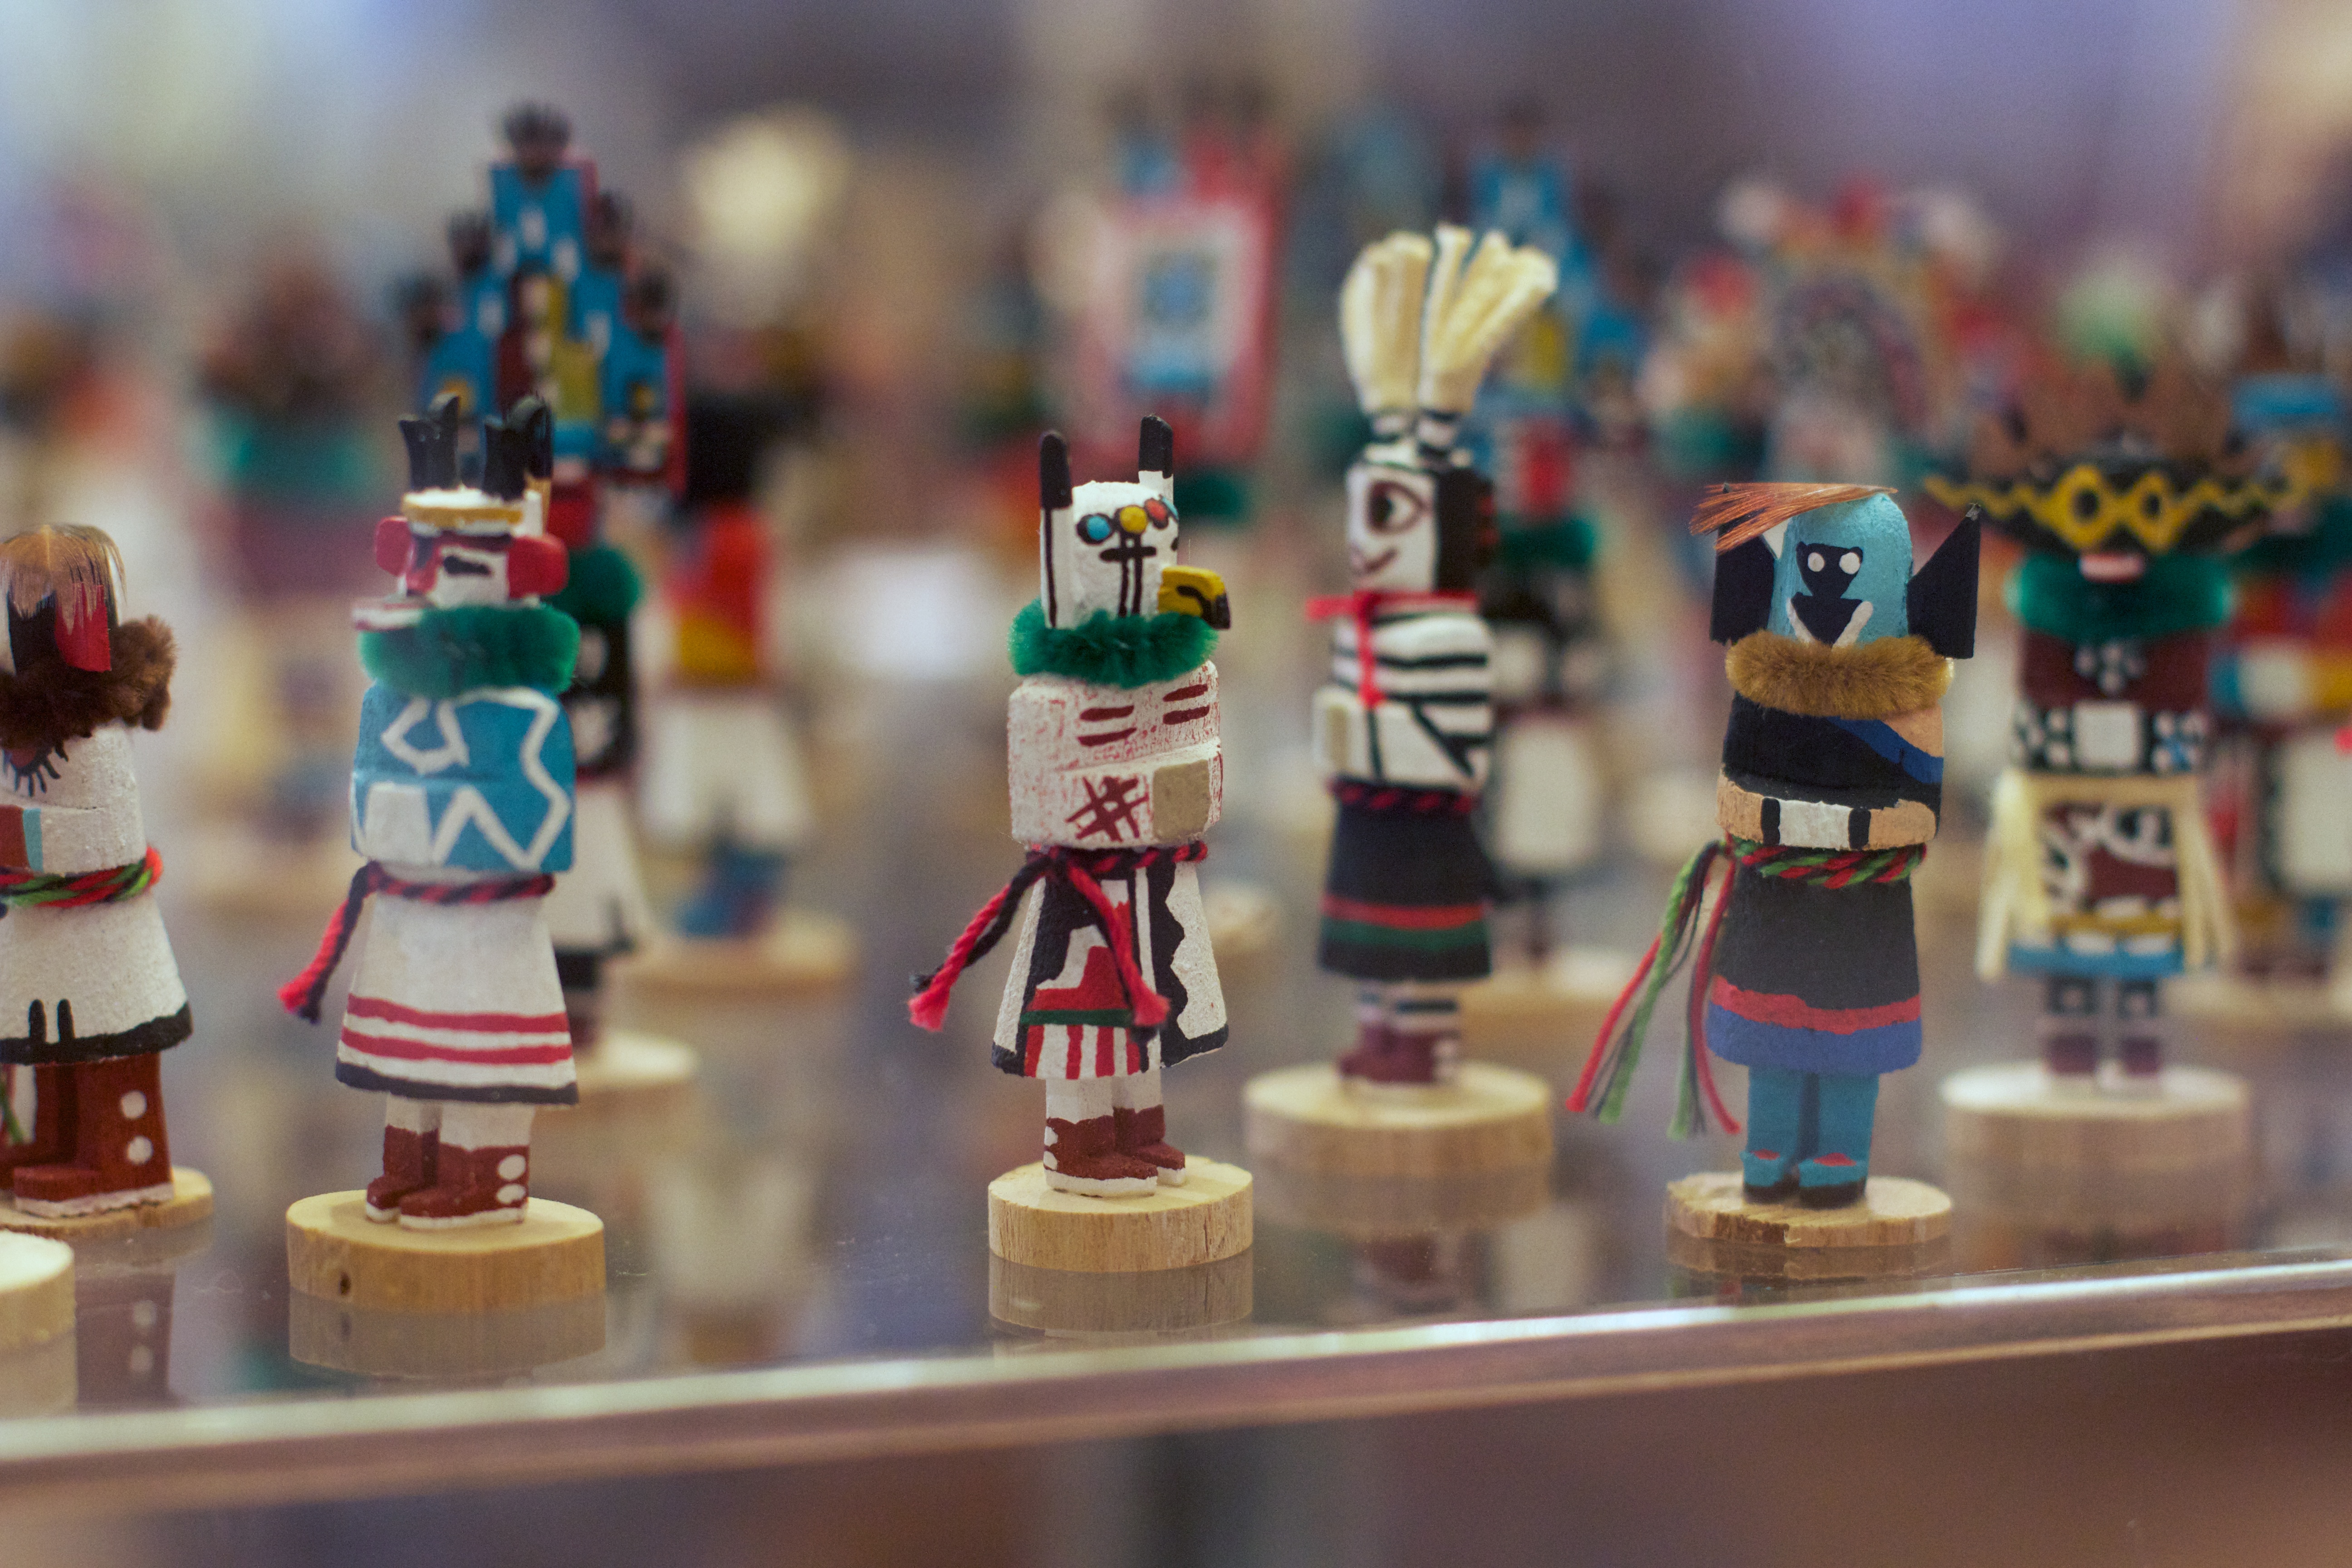
toy, action figure